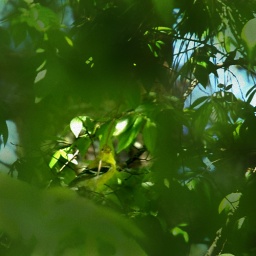
little yellow bird in the wood